Medal for Warsaw 1939–1945

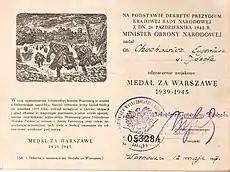
Card confirming the award of the Medal for Warsaw 1939–1945

One of the first people to be awarded the medal was the first President of Poland Bolesław Bierut and Władysław Gomułka, and some high-ranking members of the Polish military such as Michał Rola-Żymierski and Stanislav Poplavsky. For political reasons, most members of the Home Army were not awarded this medal. Pursuant to the decree, the Ministry of National Defense appointed a commission which oversaw the right to be awarded the medal. In 1946, the ministry handed over the right to award the medal to the commanders of military districts, commanders of the 1st Tadeusz Kościuszko Infantry Division, 2nd Warsaw Infantry Division, 3rd Pomeranian Infantry Division, 4th Pomeranian Infantry Division and 6th Pomeranian Infantry Division. The right to award the medal was also given to the commander of the 1st Warsaw Cavalry Division and the General Board of the Society of Fighters for Freedom and Democracy.